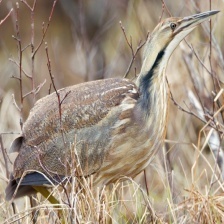
Species: AMERICAN BITTERN
Scientific name: BOTAURUS LENTIGINOSUS